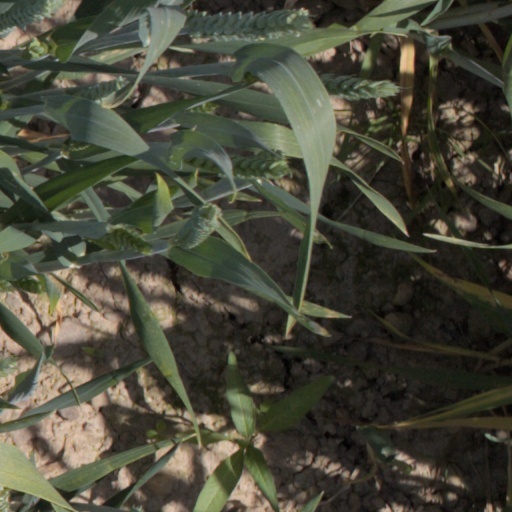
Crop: wheat